Bakuro-yokoyama Station

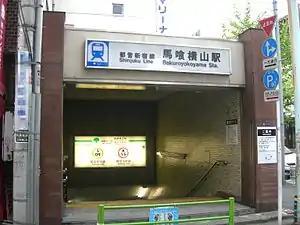
Exit A2, May 2010

is a subway station on the Toei Shinjuku Line in Chūō, Tokyo, Japan, operated by Toei Subway.